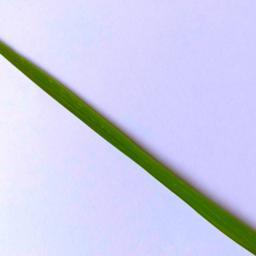
Label: Rice___Healthy